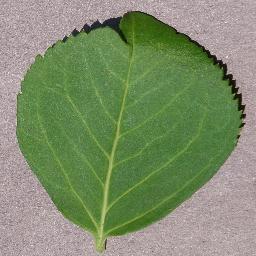
Label: Cherry___healthy